Eastern Fleet (India)

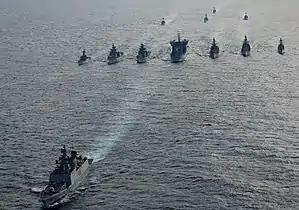
The Eastern Fleet in 2016

The Eastern Fleet was constituted on 1 November 1971. The Fleet is commanded by a Rear Admiral with the title Flag Officer Commanding Eastern Fleet (FOCEF). Rear Admiral Susheel Menon is the current FOCEF, who took over on 21 August 2024.